Ko Tao

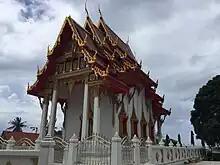
Wat Ko Tao

Diving conditions have improved dramatically in the past few years with the continuing education of locals by the dive community. El Niño weather patterns caused a warming of the waters which resulted in the loss of a great deal of the shallow corals near the island. Since then, the recovery has been swift and dramatic. Ko Tao now offers some of the best scuba diving in the Gulf of Thailand. And with help by the island conservation group, Save Koh Tao, the island's environmental outlook is improving.